Real-Time Object-Oriented Modeling

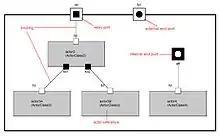
Example of a structure diagram

An actor can contain other actors (as a composition). In ROOM these are called "actor references" or "actor refs" for short. This allows to create structural hierarchies of arbitrary depth.